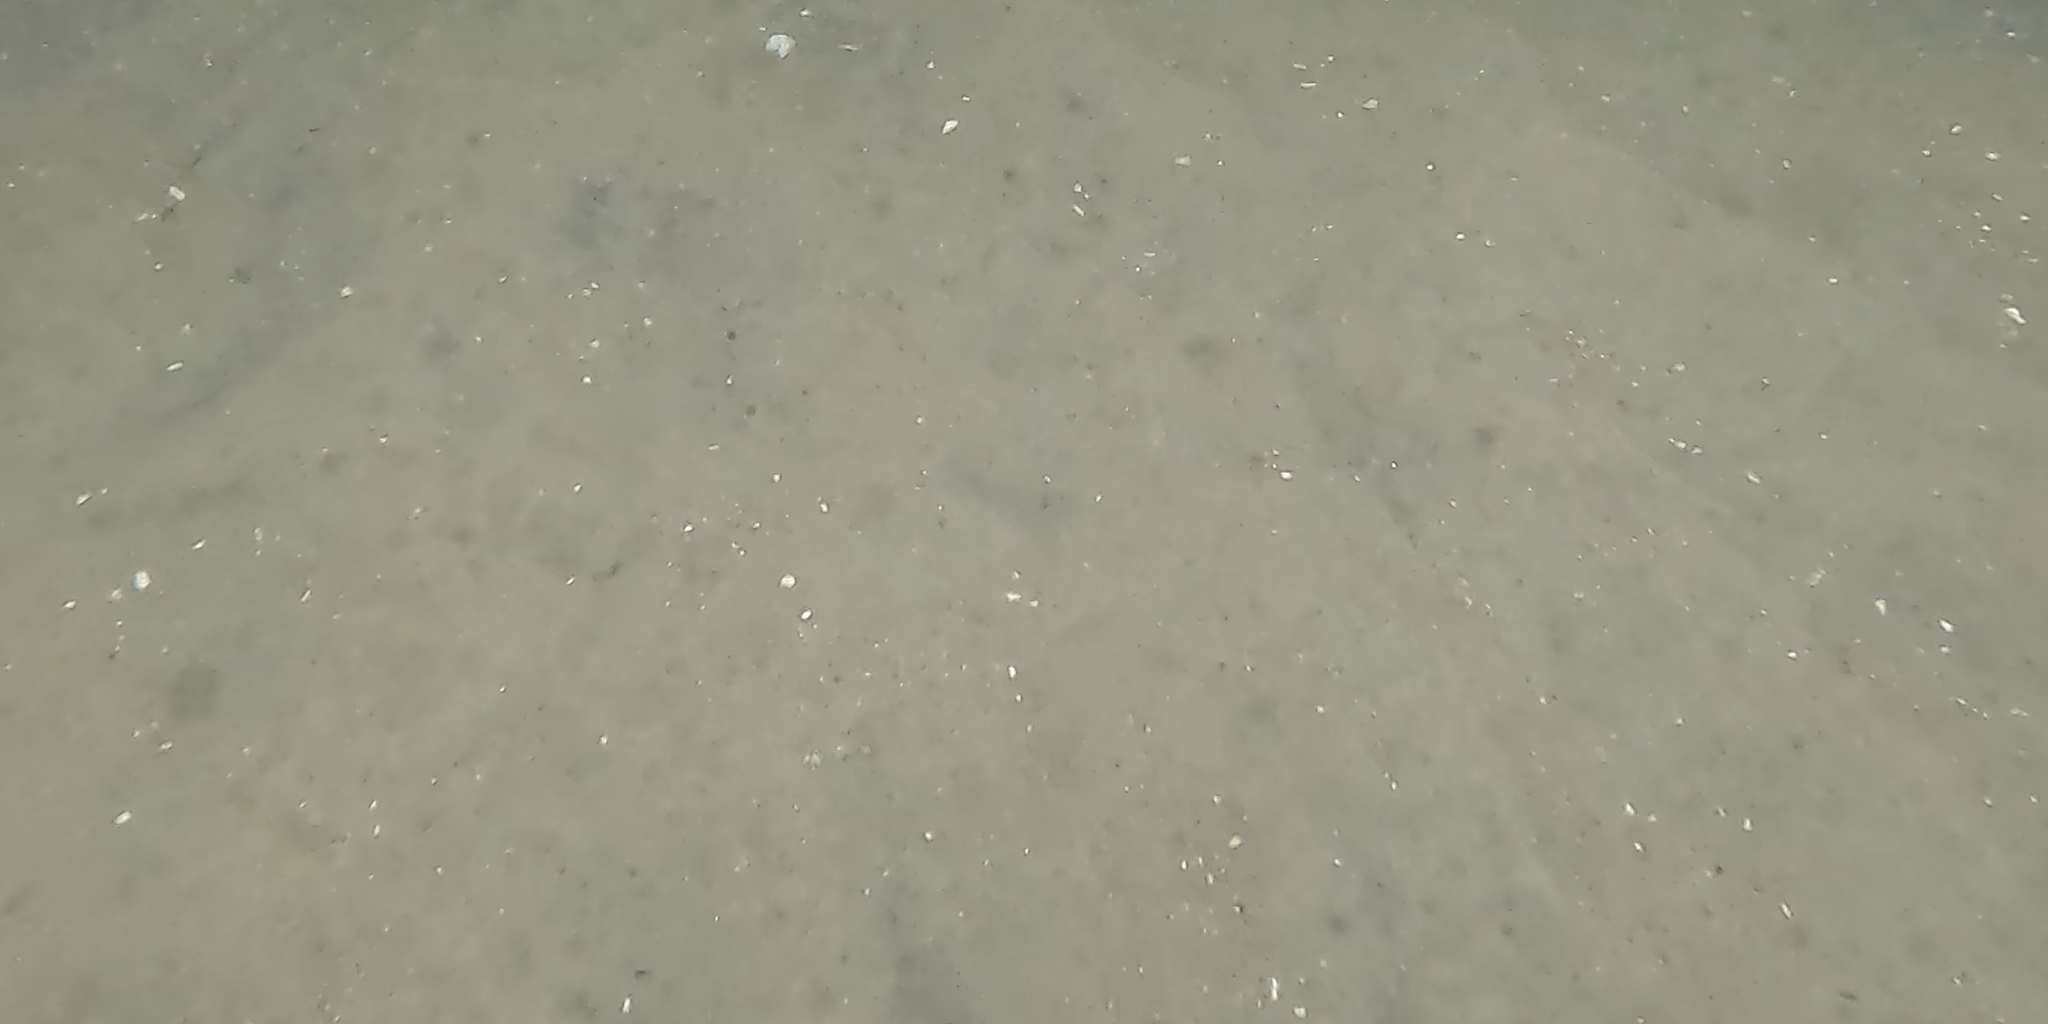
Seabed habitat: sand